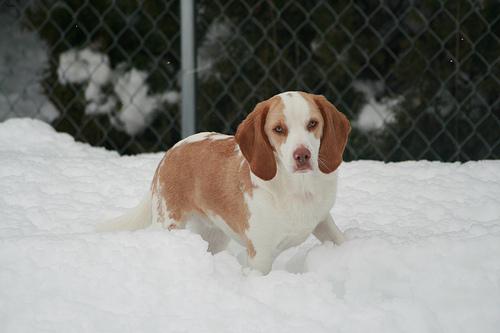
Breed: beagle